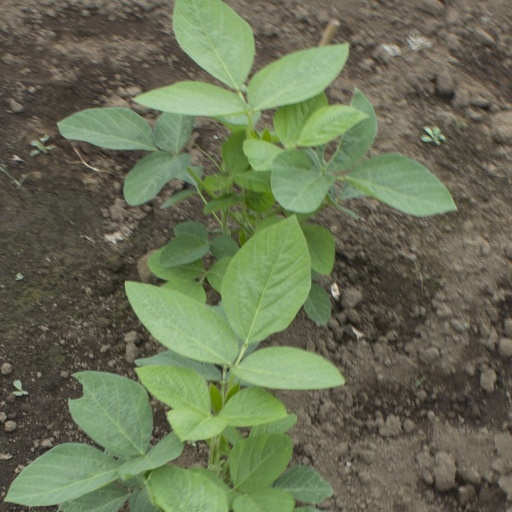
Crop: soybean